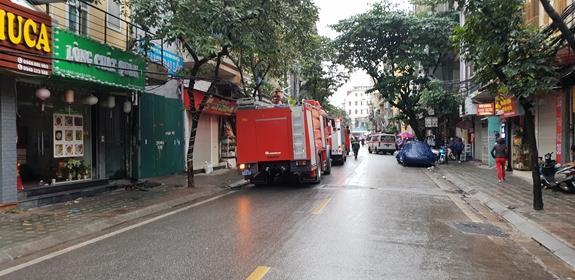
những chiếc xe tải màu đỏ đang đỗ sát lề đường phía bên trái